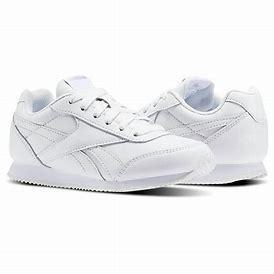
Brand: Reebok
Model: Royal Classic Jogger 2